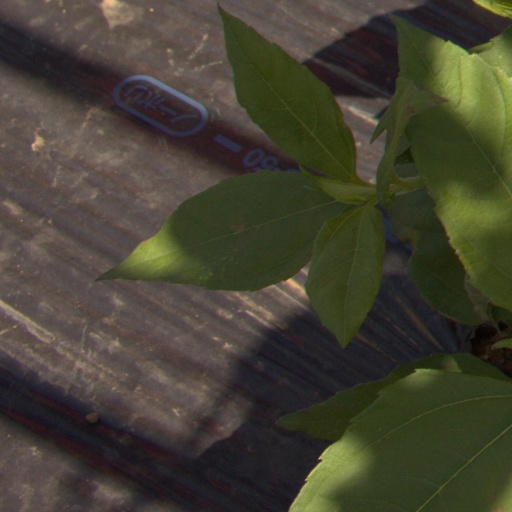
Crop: Jerusalem artichoke